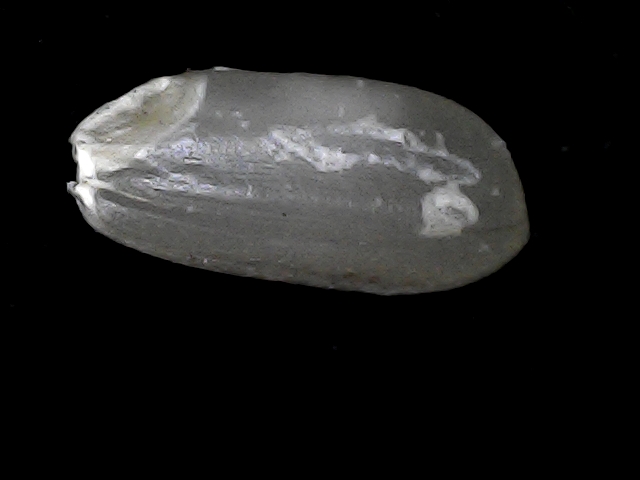
Rice variety: BD33